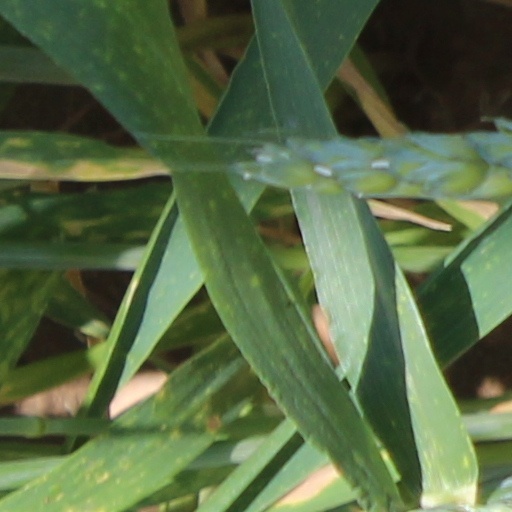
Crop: wheat